Queens Public Library

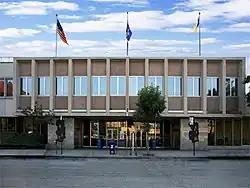
Queens Central Library, Jamaica

The Queens Public Library (QPL), also known as the Queens Borough Public Library and Queens Library (QL), is the public library for the borough of Queens, and one of three public library systems serving New York City. It is one of the largest library systems in the world by circulation, having loaned 13.5 million items in the 2015 fiscal year, and one of the largest in the country in terms of the size of its collection. According to its website, the library holds about 7.5 million items, of which 1.4 million are at its central library in Jamaica, Queens. It was named "2009 Library of the Year" by "Library Journal."